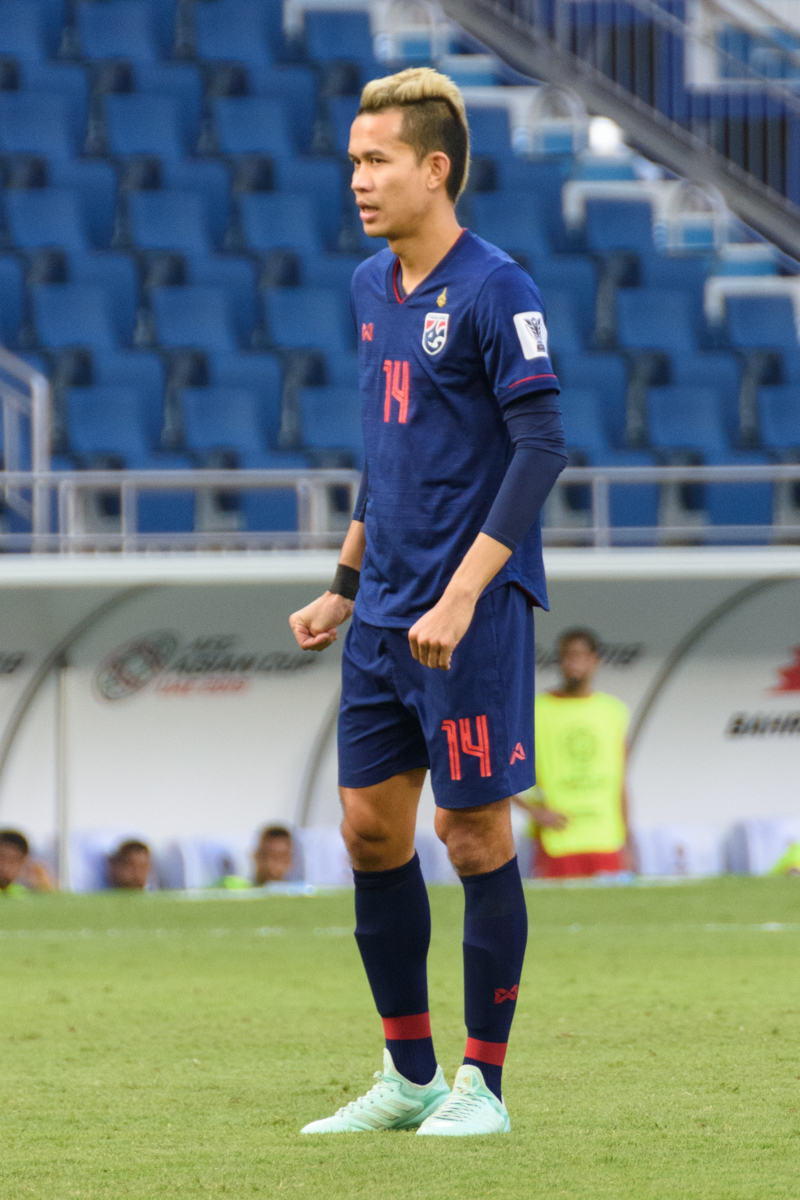
สรรวัชญ์ เดชมิตร

| name = สรรวัชญ์ เดชมิตร
| image = Sanrawat Dechmitr 20191001.jpg
| fullname = สรรวัชญ์ เดชมิตร
| birth_place = จังหวัดสมุทรปราการ ประเทศไทย
| position = กองกลาง
| youthyears1 = 2548–2550
| youthclubs1 = โรงเรียนกีฬากรุงเทพฯ
| youthyears2 = 2551
| youthclubs2 = มหาวิทยาลัยเกษมบัณฑิต|ม.เกษมบัณฑิต
| years1 = 2552 | clubs1 = สโมสรฟุตบอลทัมปิเนสโรเวอร์|ทัมปิเนสโรเวอร์ | caps1 = 5 | goals1 = 0
| years2 = 2553–2555 | clubs2 = สโมสรฟุตบอลบางกอกกล๊าส|บางกอกกล๊าส | caps2 = 34 | goals2 = 5
| years3 = 2555–2556 | clubs3 = สโมสรฟุตบอลโปลิศ เทโร|บีอีซี เทโรศาสน | caps3 = 42 | goals3 = 8
| years4 = 2557–2565 | clubs4 = สโมสรฟุตบอลทรูแบงค็อก ยูไนเต็ด|แบงค็อก ยูไนเต็ด | caps4 = 177 | goals4 = 19
| years5 = 2564–2565 | clubs5 = → สโมสรฟุตบอลราชบุรี มิตรผล|ราชบุรี มิตรผล (ยืมตัว) | caps5 = 25 | goals5 = 1
| years6 = 2565 | clubs6= → :en:Kedah Darul Aman F.C.|เกอดะฮ์ดารุลอามัน "แคมป์-สรรวัชญ์"ลุยลีกเสือเหลืองเปิดตัวร่วมทัพ"เคดาห์"(ยืมตัว)
| caps6 = 13 | goals6 = 1
| nationalyears1 = 2553
| nationalteam1 = ฟุตบอลทีมชาติไทยรุ่นอายุไม่เกิน 23 ปี|ไทย อายุไม่เกิน 23 ปี
| nationalcaps1 = 3
| nationalgoals1 = 0
| nationalyears2 = 2553–
| nationalteam2 = ฟุตบอลทีมชาติไทย|ไทย
| nationalcaps2 = 31
| nationalgoals2 = 0
สรรวัชญ์ เดชมิตร () หรือชื่อเดิม วิชะยา เดชมิตร เป็นนักฟุตบอลอาชีพชาวไทย ในตำแหน่งกองกลาง
== ระดับทีมชาติ ==
สรรวัชญ์เคยเล่นให้กับฟุตบอลทีมชาติไทยรุ่นอายุไม่เกิน 23 ปี|ทีมชาติไทยรุ่นอายุไม่เกิน 23 ปีในการแข่งขันเอเชียนเกมส์ 2010
ในเดือนพฤษภาคม 2559 เขาได้เล่นให้กับฟุตบอลทีมชาติไทย|ทีมชาติไทยในการแข่งขันฟุตบอลโลก 2018 รอบคัดเลือก โซนเอเชีย|รอบคัดเลือกฟุตบอลโลก 2018 นัดที่พบกับฟุตบอลทีมชาติเวียดนาม|เวียดนาม
== เกียรติประวัติ ==
;ทีมชาติไทย
* ฟุตบอลชิงถ้วยพระราชทานคิงส์คัพ|คิงส์คัพ (2): ฟุตบอลชิงถ้วยพระราชทานคิงส์คัพ ครั้งที่ 44|2559, ฟุตบอลชิงถ้วยพระราชทานคิงส์คัพ ครั้งที่ 45|2560
* ฟุตบอลชิงแชมป์แห่งชาติอาเซียน (1): ฟุตบอลชิงแชมป์แห่งชาติอาเซียน 2022|2565
;รางวัลส่วนตัว
* ผู้เล่นยอดเยี่ยมประจำเดือนของไทยลีก (1): ไทยพรีเมียร์ลีก ฤดูกาล 2558|สิงหาคม 2558
* ผู้เล่นยอดเยี่ยมตำแหน่งกองกลาง ฟุตบอลชิงแชมป์แห่งชาติอาเซียน 2018|"เอเอฟเอฟ ซูซูกิคัพ" ประจำปี 2018
== อ้างอิง ==
== แหล่งข้อมูลอื่น ==
* ข้อมูลของ สรรวัชญ์ เดชมิตร ที่เว็บไซต์สโมสรฟุตบอลทรูแบงค็อก ยูไนเต็ด
*
หมวดหมู่:นักฟุตบอลจากจังหวัดสมุทรปราการ
หมวดหมู่:นักฟุตบอลชายชาวไทยที่ค้าแข้งในต่างประเทศ
หมวดหมู่:กองกลางฟุตบอล
หมวดหมู่:ผู้เล่นในไทยลีก
หมวดหมู่:ผู้เล่นสโมสรฟุตบอลแทมพินีสโรเวอส์
หมวดหมู่:ผู้เล่นสโมสรฟุตบอลบีจี ปทุม ยูไนเต็ด
หมวดหมู่:ผู้เล่นสโมสรฟุตบอลโปลิศ เทโร
หมวดหมู่:ผู้เล่นสโมสรฟุตบอลแบงค็อก ยูไนเต็ด
หมวดหมู่:ผู้เล่นสโมสรฟุตบอลราชบุรี
หมวดหมู่:ผู้เล่นสโมสรฟุตบอลเกอดะฮ์ดารุลอามัน
หมวดหมู่:นักฟุตบอลทีมชาติไทย
หมวดหมู่:ผู้เล่นในเอเชียนคัพ 2019
หมวดหมู่:ผู้เล่นในมาเลเซียซูเปอร์ลีก